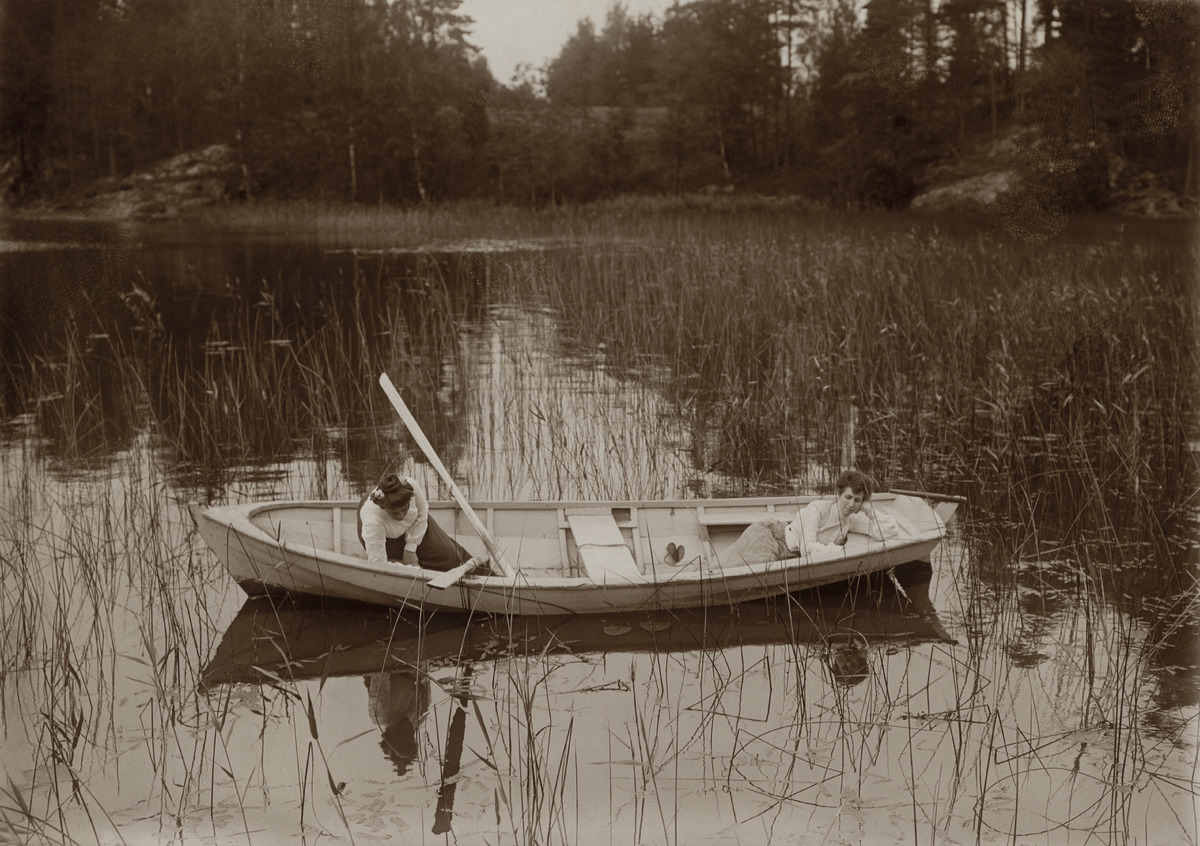
Seurasaari
sisällön kuvaus: Seurasaari. Kaksi naista katselee veden pintaa valkoiseksi maalatussa soutuveneessä rantakaislikossa. mustavalkoinen
Ajankohta: kuvausaika 1900 n.
Paikka: Suomi, Uusimaa, Helsinki, Meilahti Helsinki, Seurasaari
Aiheet: saaret, merialueet, veneet, naiset, rannat, kaislikot